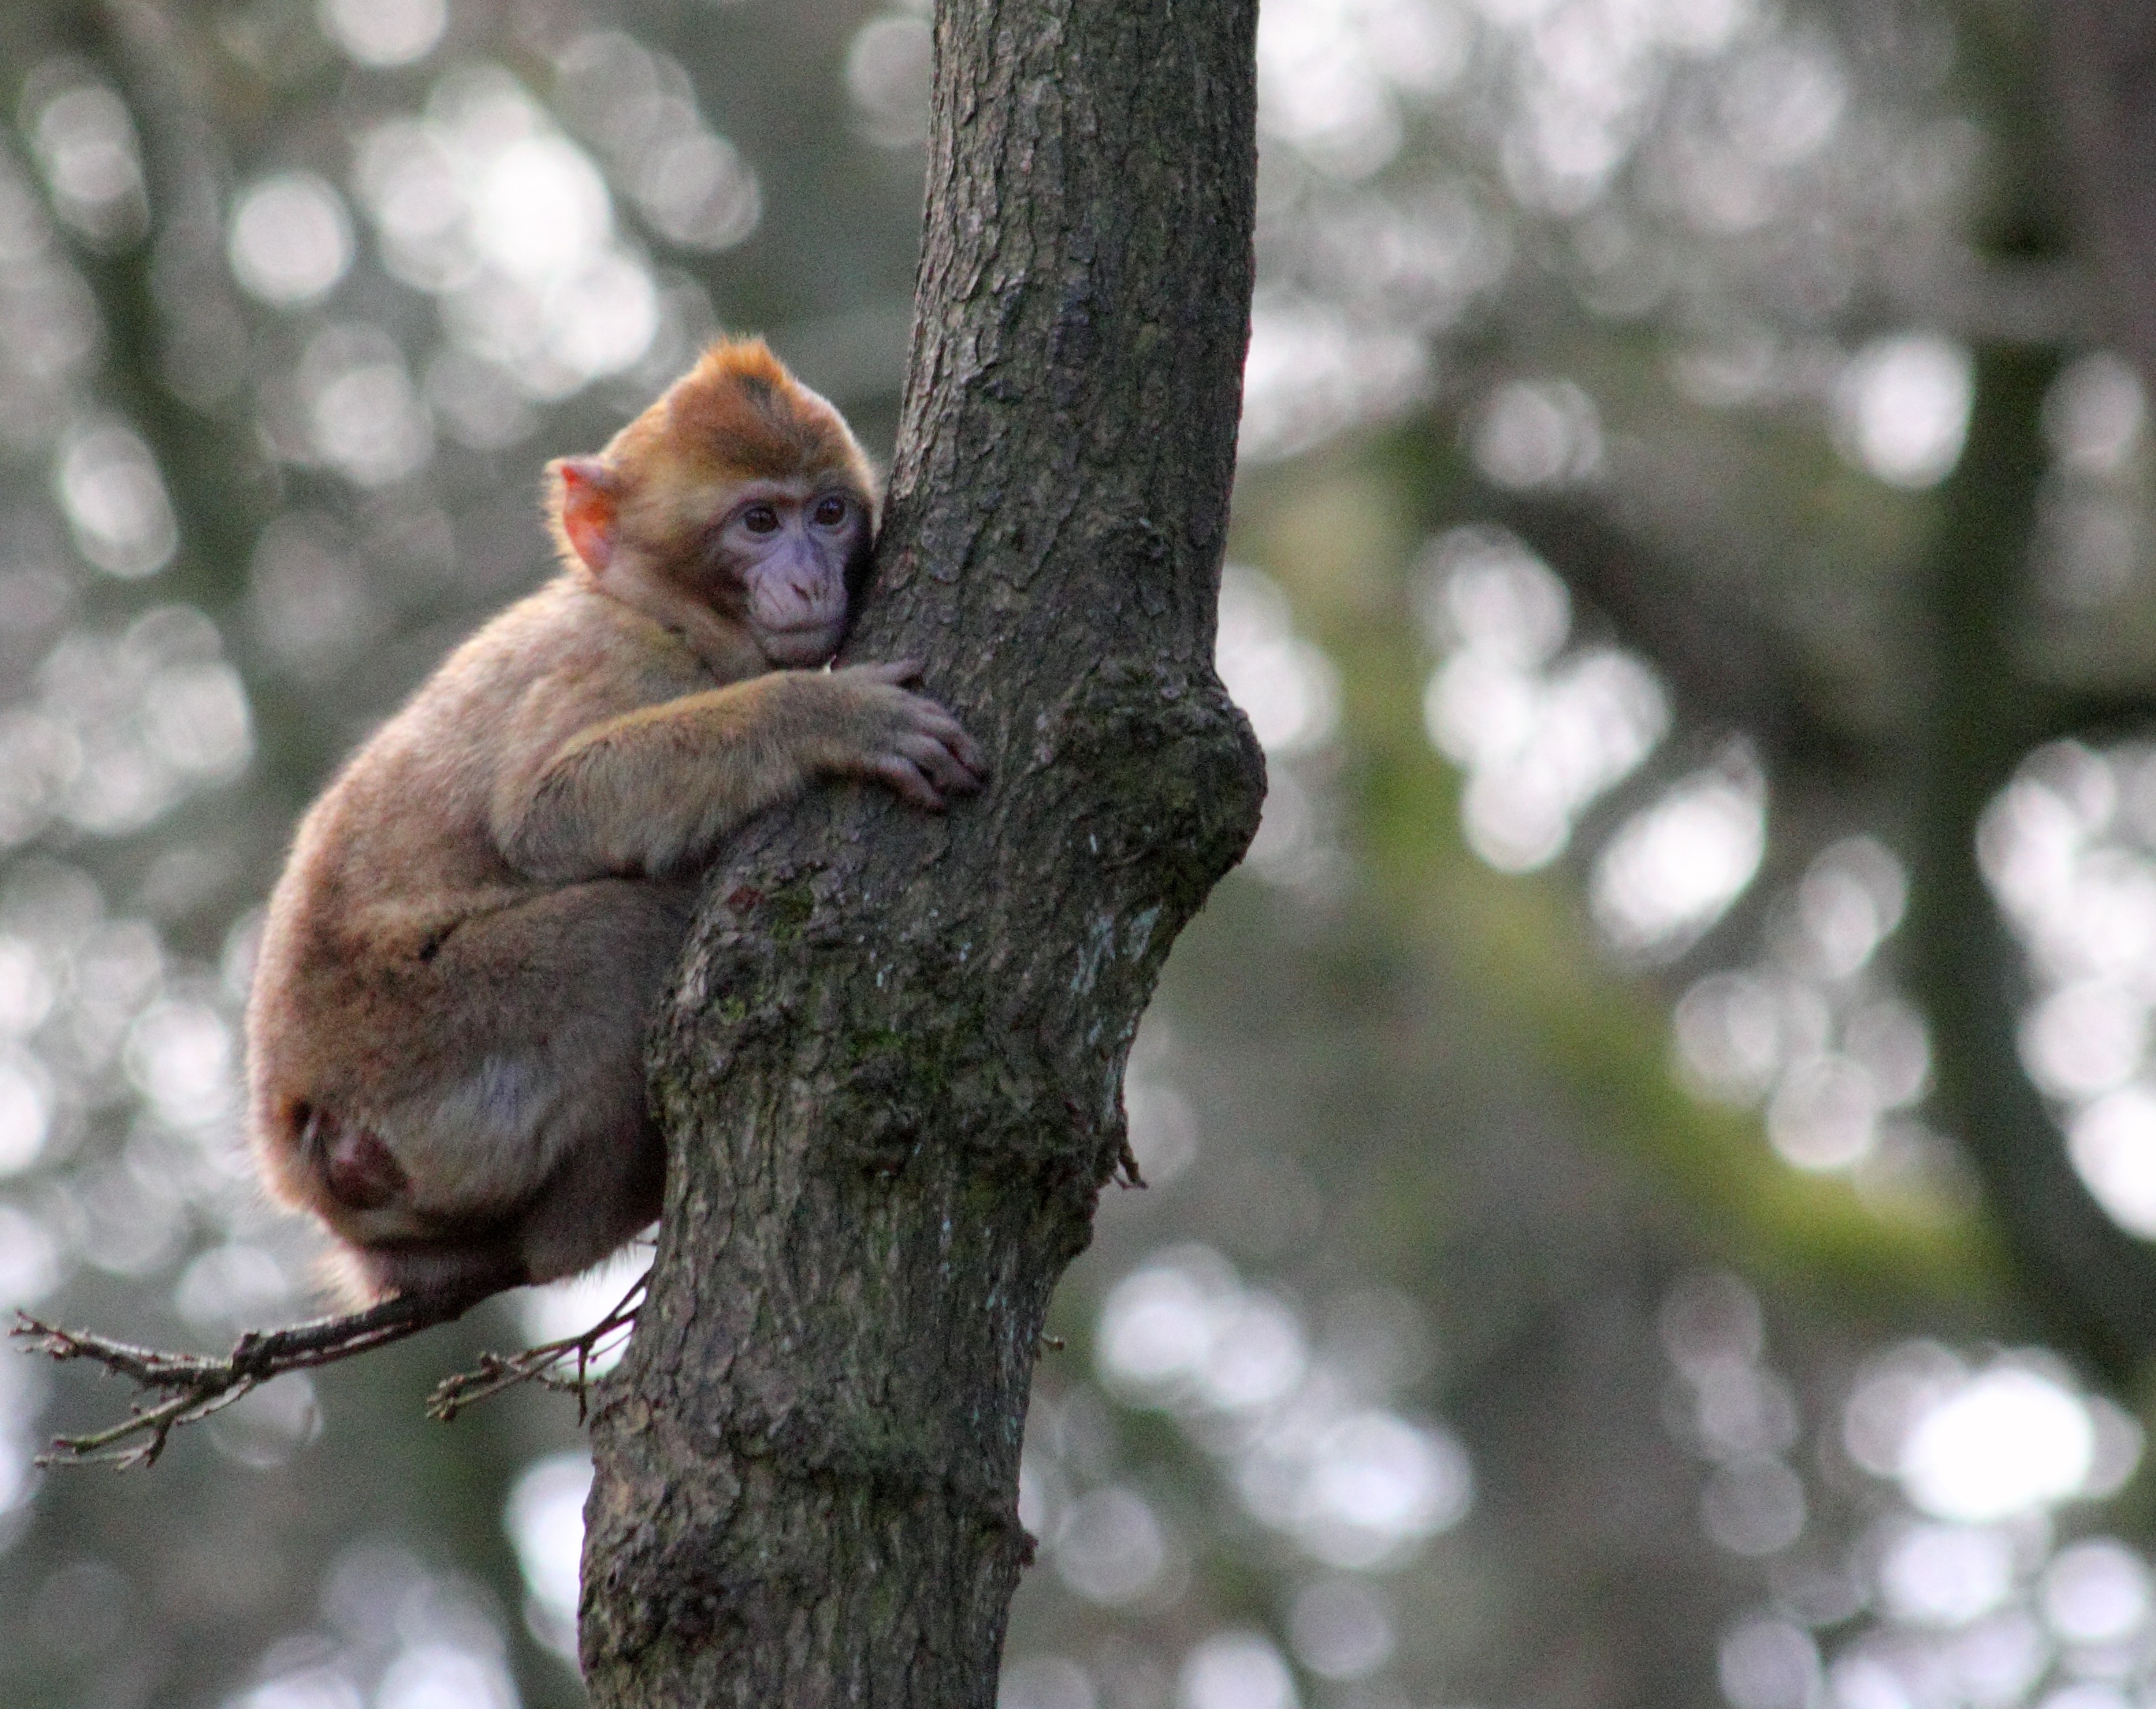
tree, nature, branch, blur, wood, animal, cute, wildlife, wild, fur, portrait, young, mammal, monkey, fauna, primate, outdoors, tail, animals, furry, vertebrate, monkeys, juvenile, macaque, barbary macaque, new world monkey, public domain images